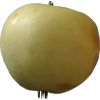
Label: Apple hit 1